Joint Chiefs of Staff

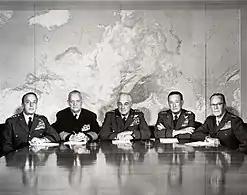
The Joint Chiefs of Staff in 1959. From left to right: Gen. Lyman L. Lemnitzer, USA; Adm. Arleigh A. Burke, USN; Gen. Nathan F. Twining, USAF (chairman); Gen. Thomas Dresser White, USAF; and Gen. Randolph M. Pate, USMC

As the U.S. military grew in size following the American Civil War, joint military action between the Army and Navy became increasingly difficult. The Army and Navy were unsupportive of each other at either the planning or operational level and were constrained by disagreements during the Spanish–American War in the Caribbean campaigns. The Joint Army and Navy Board was established in 1903 by President Theodore Roosevelt, comprising representatives from the military heads and chief planners of both the Navy's General Board and the Army's General Staff. The Joint Board acting as an "advisory committee" was created to plan joint operations and resolve problems of common rivalry between the two services.